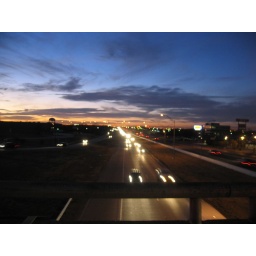
Traffic flows under the bridge and the sky glows with the sunsets colors.